Bike lane

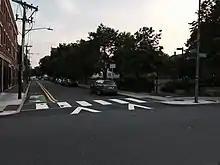
Contra flow bike lane in Cambridge, Massachusetts

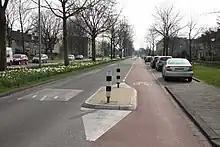
Bike lane in Netherlands

In a 2024 assessment of existing research, the U.S. Department of Transportation concluded that "separated bicycle lanes have an overall improved safety performance."